Erica Meier

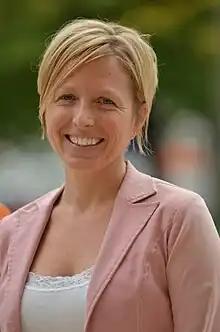
Erica Meier in 2016

Erica Meier is an animal rights advocate and was the president and executive director of Animal Outlook (previously known as Compassion Over Killing) from 2005 to 2021.